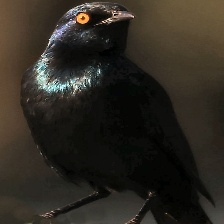
Species: CAPE GLOSSY STARLING
Scientific name: LAMPROTORNIS NITENS